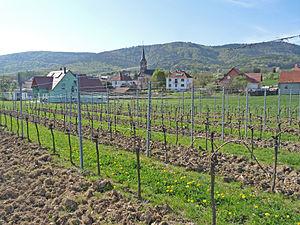
Vignoble de Cleebourg (Bas-Rhin) en avril
Cleebourg est une commune française située dans le département du Bas-Rhin, en Alsace, en région Grand Est.